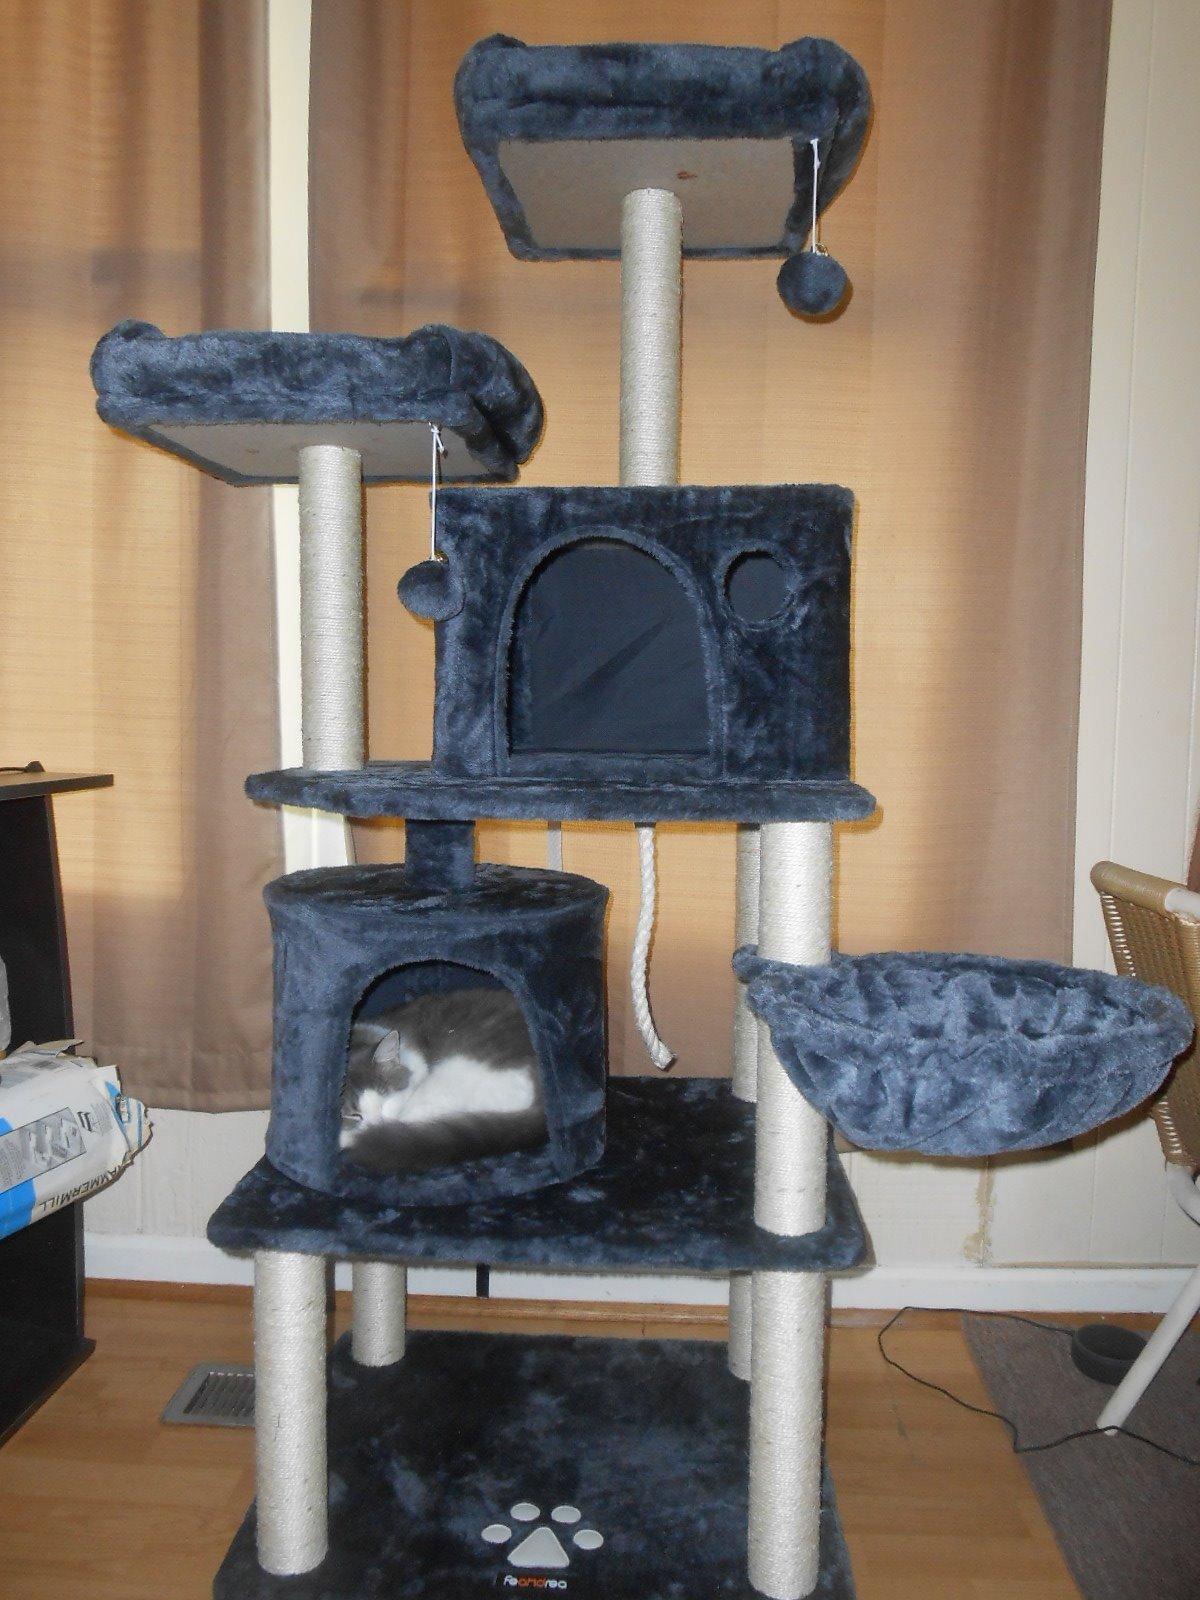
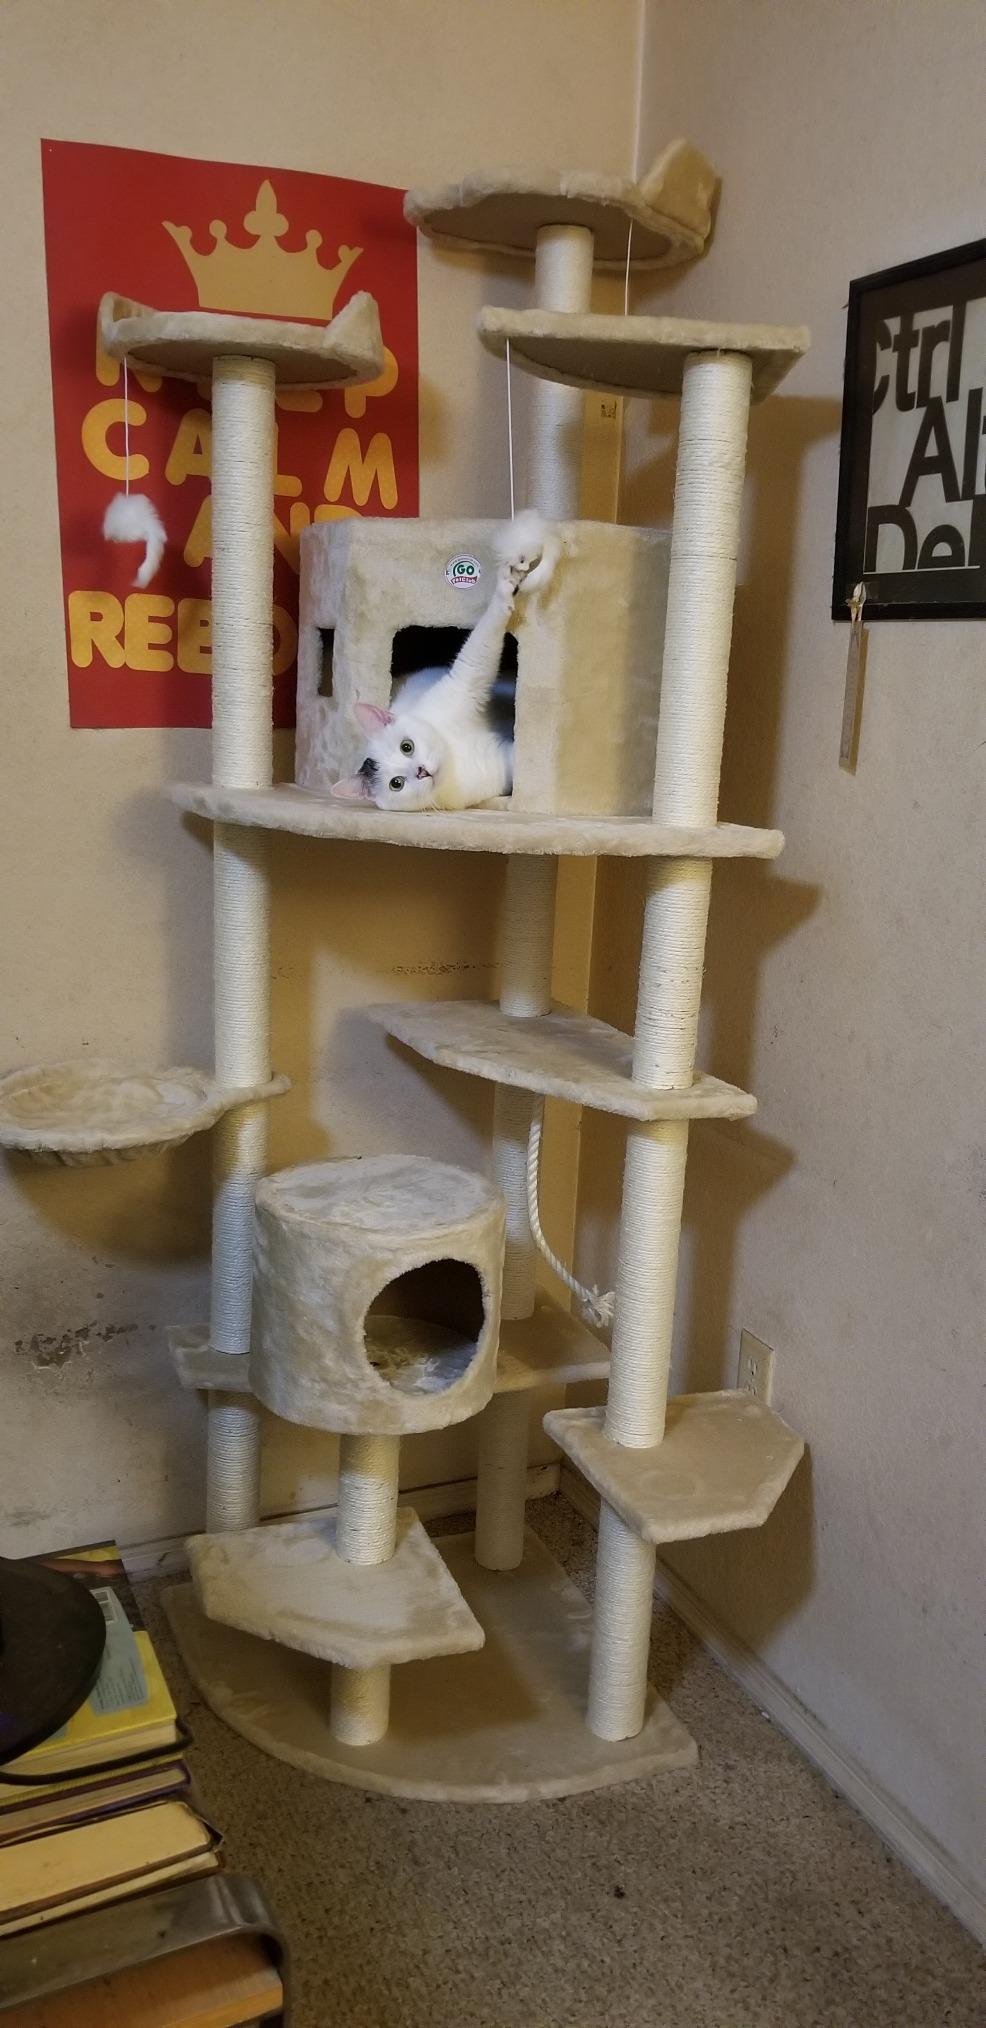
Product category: items_cat tree
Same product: no